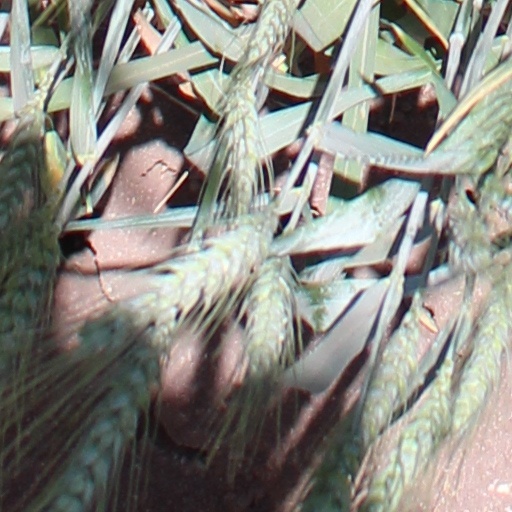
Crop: wheat